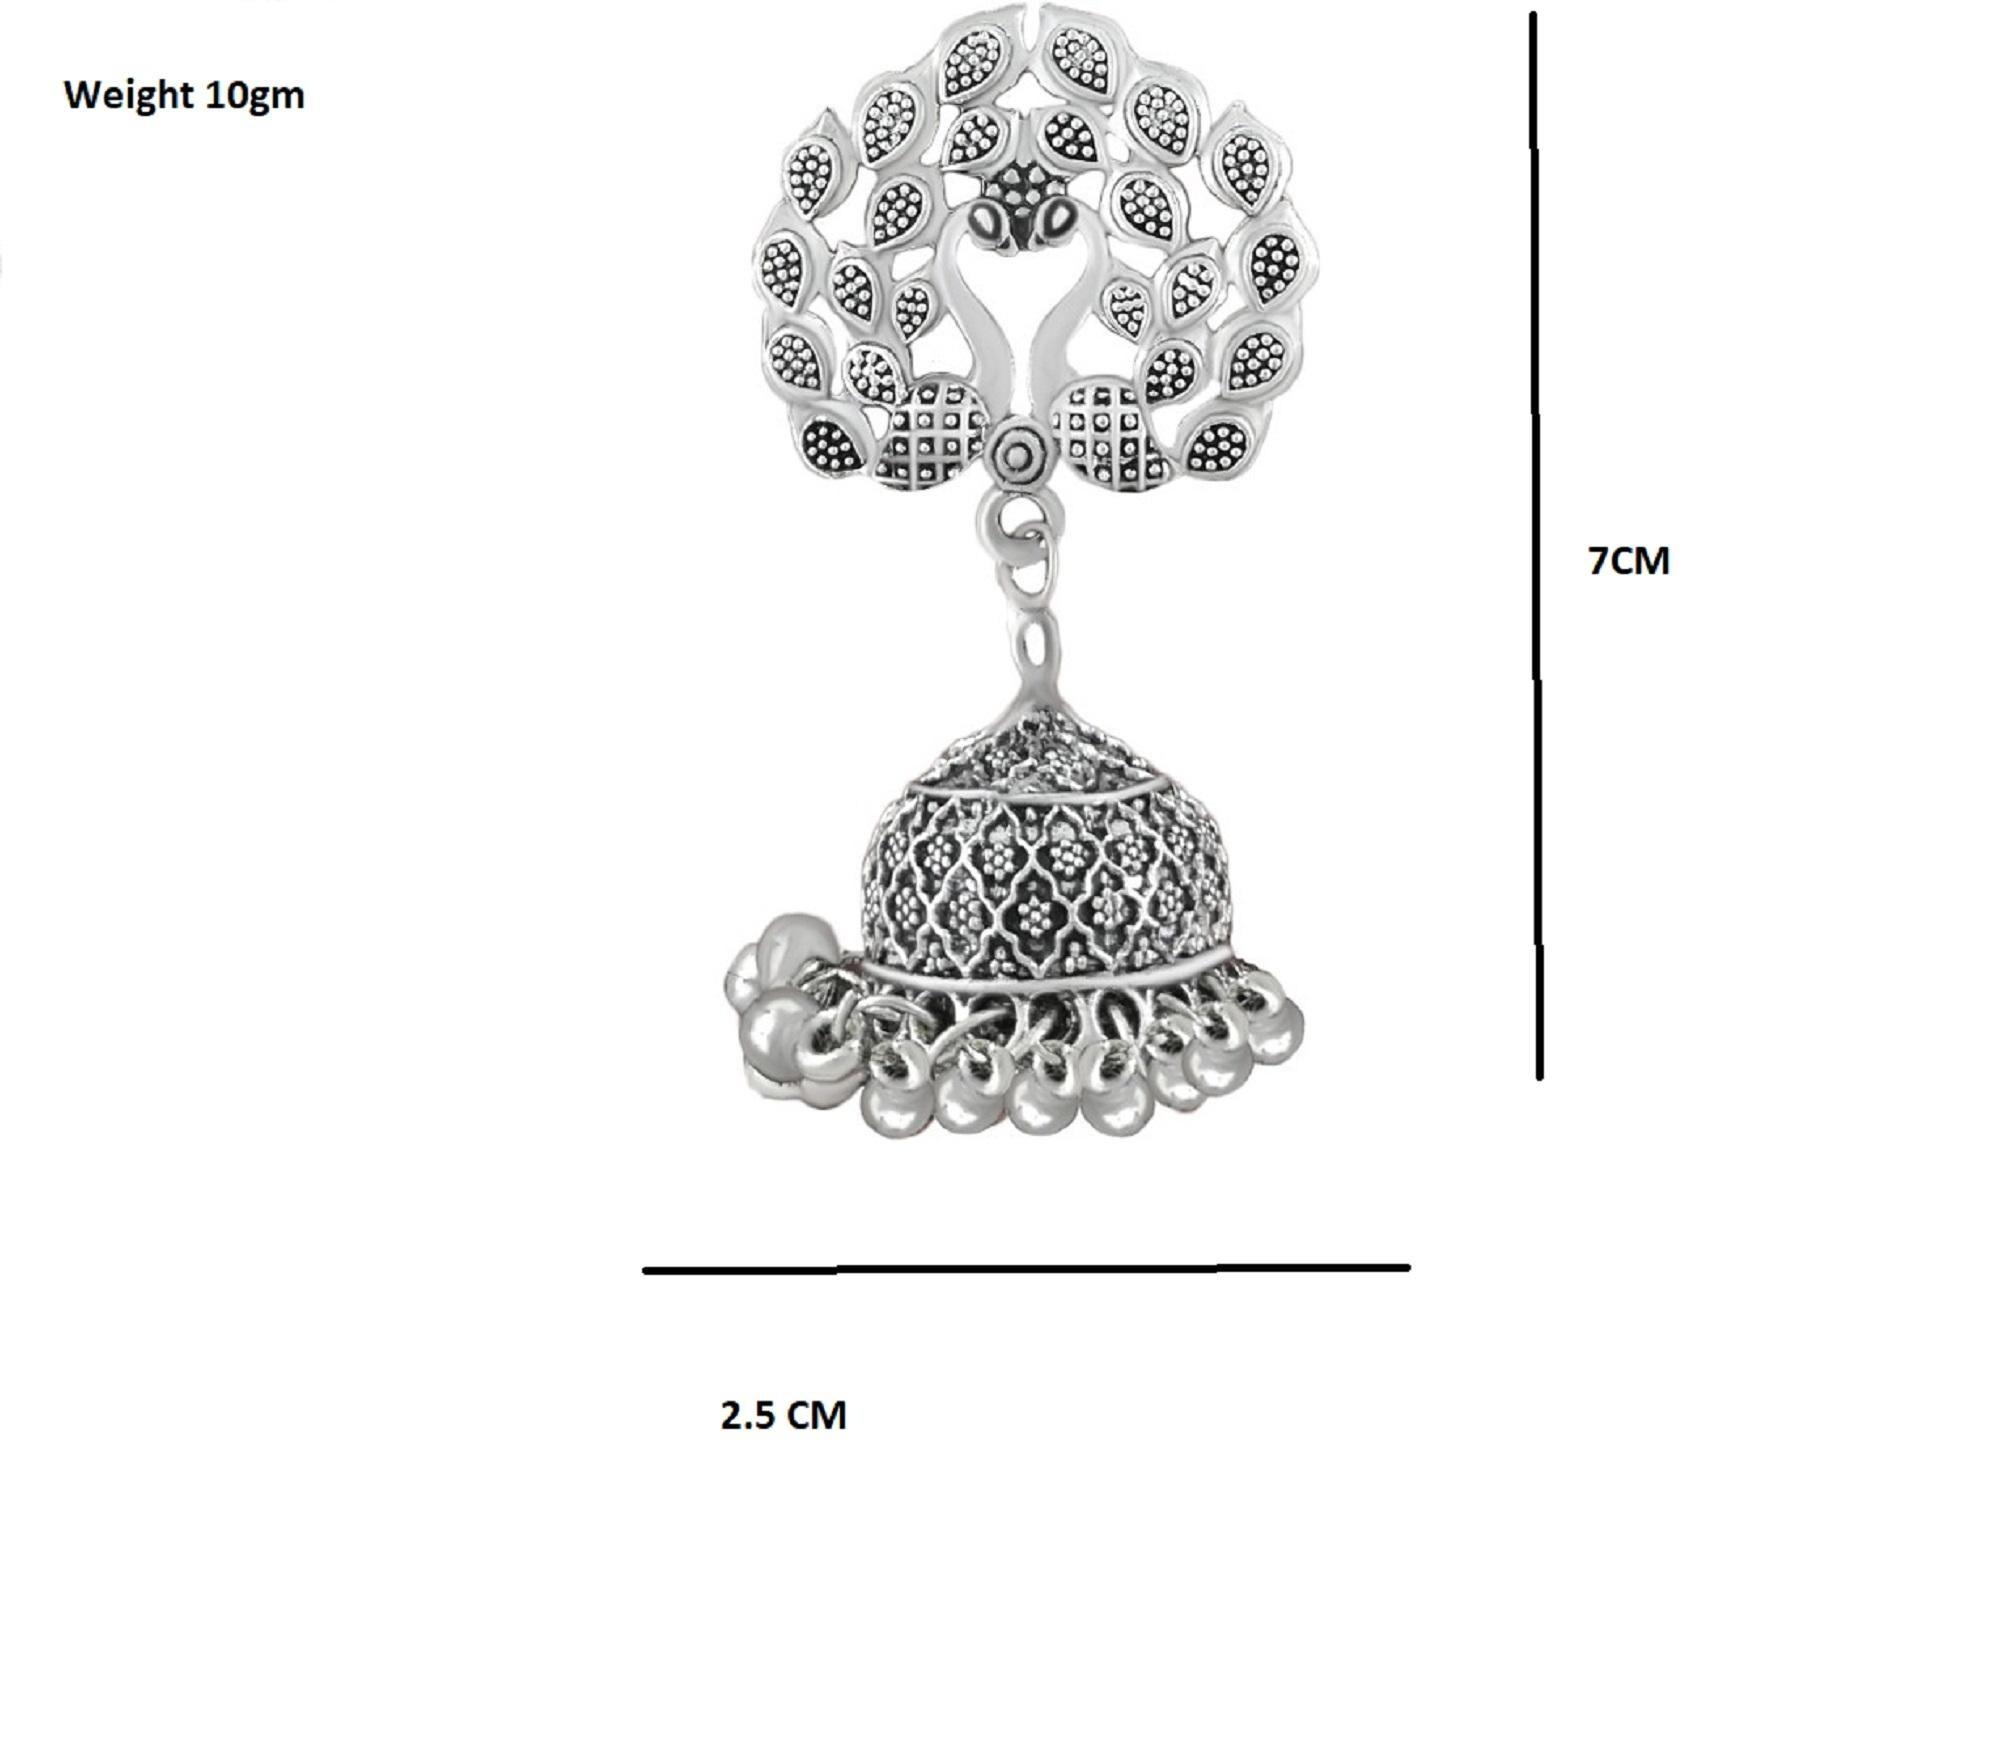
Gift Nest CHP130 GoldPlated Ganesha Ganpati Pendant for Unisex
Type: Necklaces & Pendants
Brand: GIFT NEST
Price: Rs. 259
 GIFT NEST The layered design adds depth and dimension to the necklace, creating an elegant and fashionable accessory that can enhance both formal and casual outfits.This pearl necklace is a versatile piece that can be worn on special occasions, such as weddings, parties, or formal events.
Features: Base Metal - Alloy,Plating - Gold Plated,Type - Pendant with Chain,Sizes - Free Size